Stowaway (Fringe)

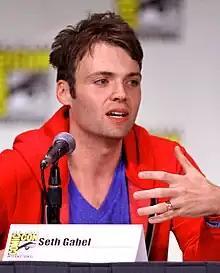
Actor Seth Gabel portrayed the prime universe version of his character Lincoln Lee.

Executive producers J.H. Wyman and Jeff Pickner were both impressed with Torv's take on the role, with Wyman stating that it "just transcended all our expectations", while Pinkner noted that Nimoy himself was "the most proud and most impressed" with the outcome. Actor Joshua Jackson found her performance "so creepy". He explained, "In the episodes, you see I can barely look at her. I think it ended up being a good way to play Peter’s reaction to Olivia, but it was born out of the fact that when that voice came out of her, I was like: ‘Oh, that’s just wrong!'" Pinkner confirmed in an interview with TVLine that Bell's appearance would last for "a couple" episodes, and also warned that "cohabitation is not as benign as William assumes it is", a reference to problems Bell would soon have in Olivia's body. The possessed state of Olivia has led viewers to refer to her as "Bellivia".